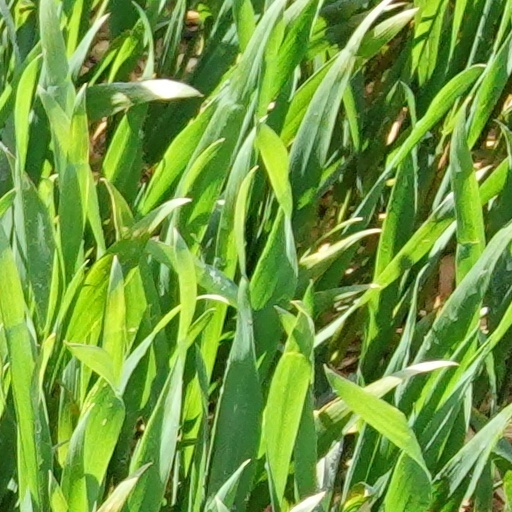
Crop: wheat